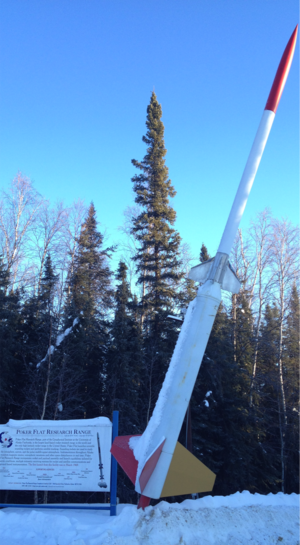
Poker Flat Research Range est une base de lancement de fusées-sondes située dans l'état américain de l'Alaska aux États-Unis. La base se trouve à 50 km au nord est de la ville de Fairbanks.